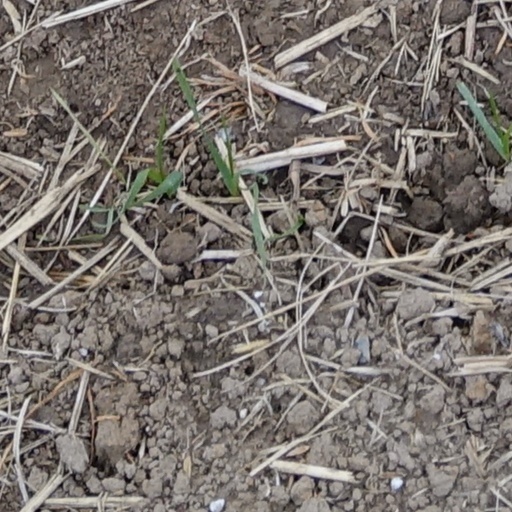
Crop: wheat